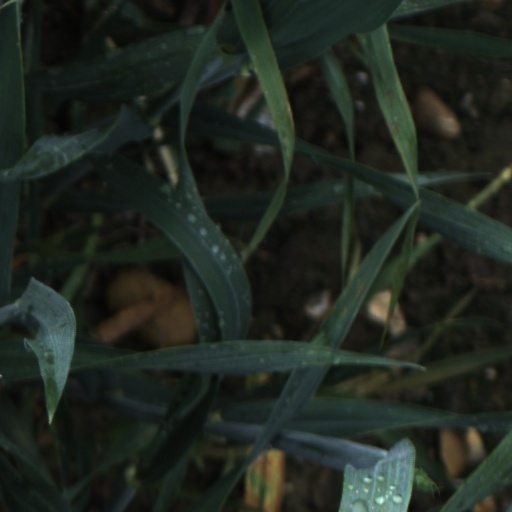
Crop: wheat